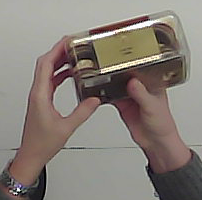
Product: rocher_chocolate